Bankes Coffee Stores

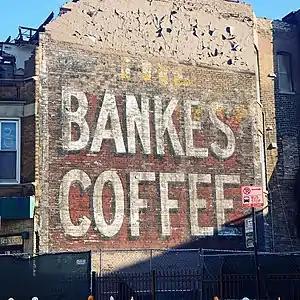
Painted brick ad seen at 3413 North Clark Street in Chicago, Illinois

Bankes Coffee Stores (also known as E. Bankes & Co.) was a chain of stores that operated in the Chicago region throughout the early 20th century. The company was founded in 1882 by Ireland-born Edward Bankes (c.1860–1936) as a tea and coffee mercantile business. Dubbed "the Starbucks of Chicago", during its peak the company operated over 20 stores.